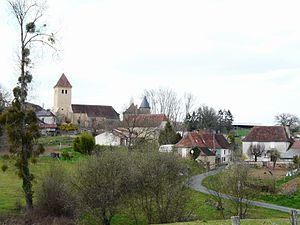
Le bourg de Sarrazac, Dordogne, France
Sarrazac est une commune française située dans le département de la Dordogne, en région Nouvelle-Aquitaine.